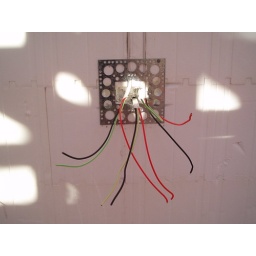
Wiring plate in a new house